Le Gendarme se marie

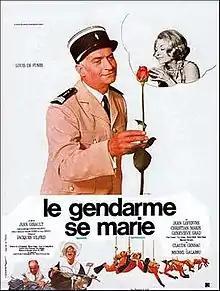
Poster

 is the third instalment of the "Gendarmes" series, starring again Louis de Funès and one more time Geneviève Grad as his daughter. This comedy film succeeds "Gendarme in New York" and is followed by three further instalments.